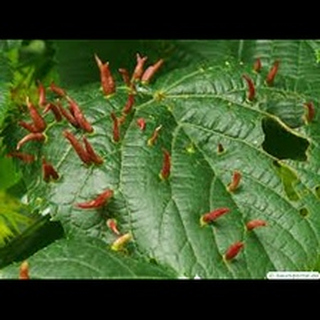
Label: wheat_mite